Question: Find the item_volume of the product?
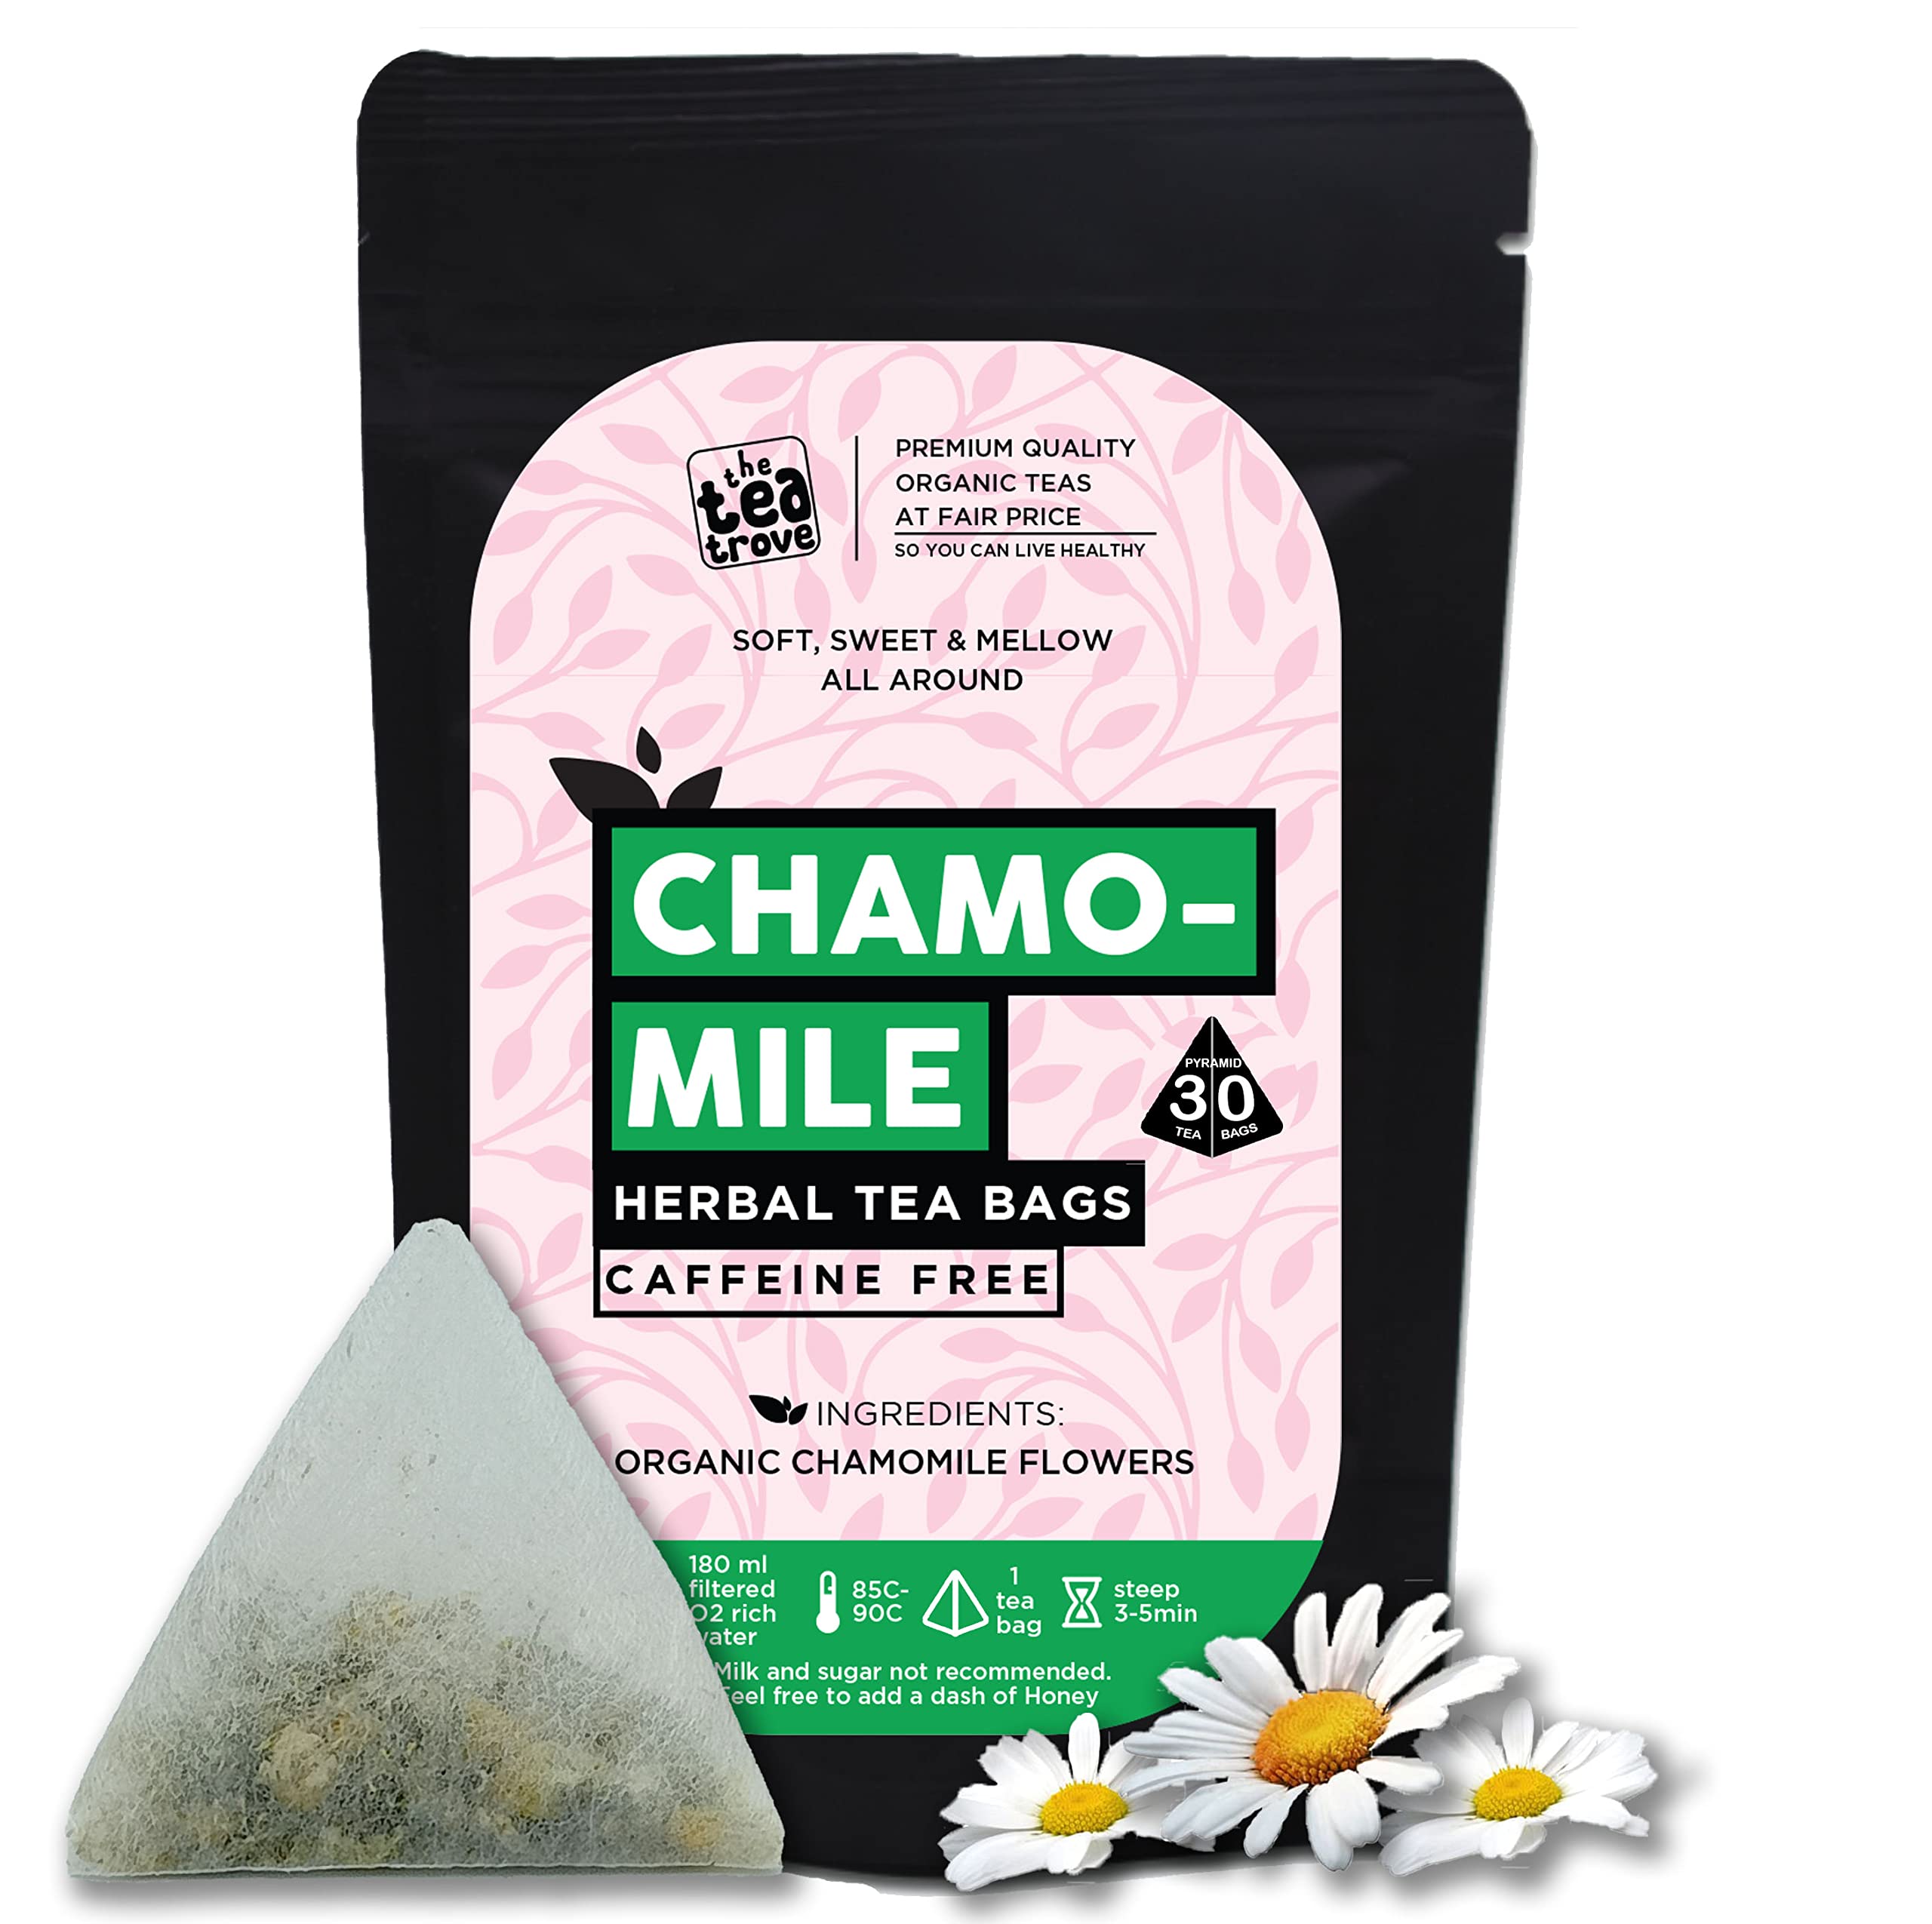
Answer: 180.0 millilitre